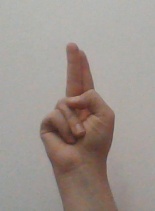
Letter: taa